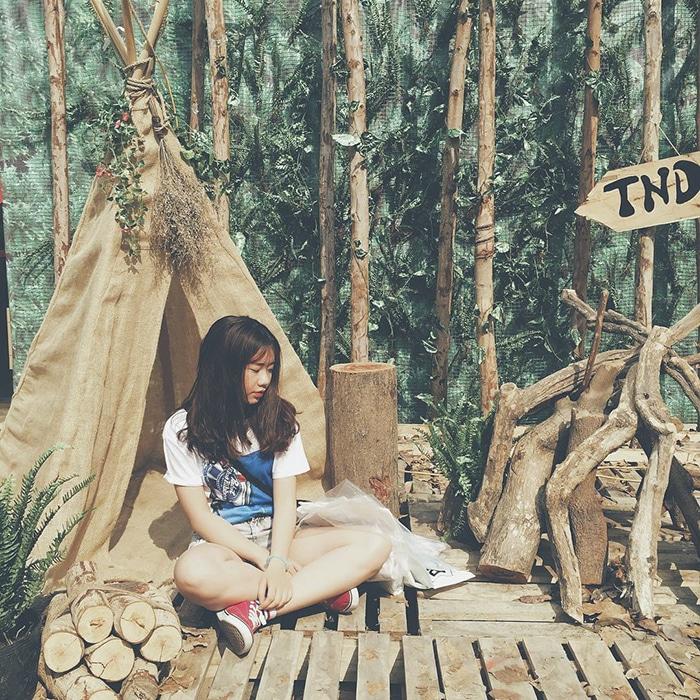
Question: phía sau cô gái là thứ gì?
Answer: phía sau cô gái là một túp lều nhỏ